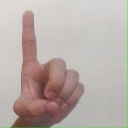
अक्षर: ड